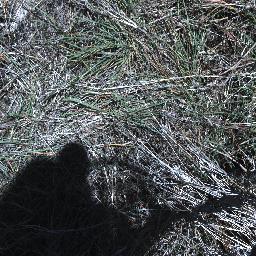
Label: negative